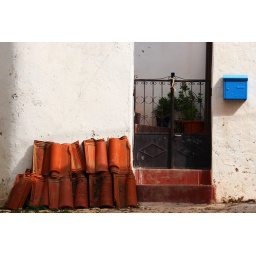
Taken in Portugal, this had all the elements of the Mediterranean - white walls, red tiles, and something blue